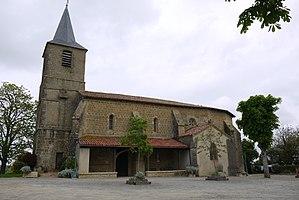
Façade sud de l'église Saint-Abdon-et-Saint-Sennen de Labéjan
Cet article recense les monuments historiques du Gers, en France.
Labéjan est une commune française située dans le département du Gers en région Occitanie.
L'église Saint-Abdon-et-Saint-Sennen est une église située à Labéjan dans le département français du Gers.